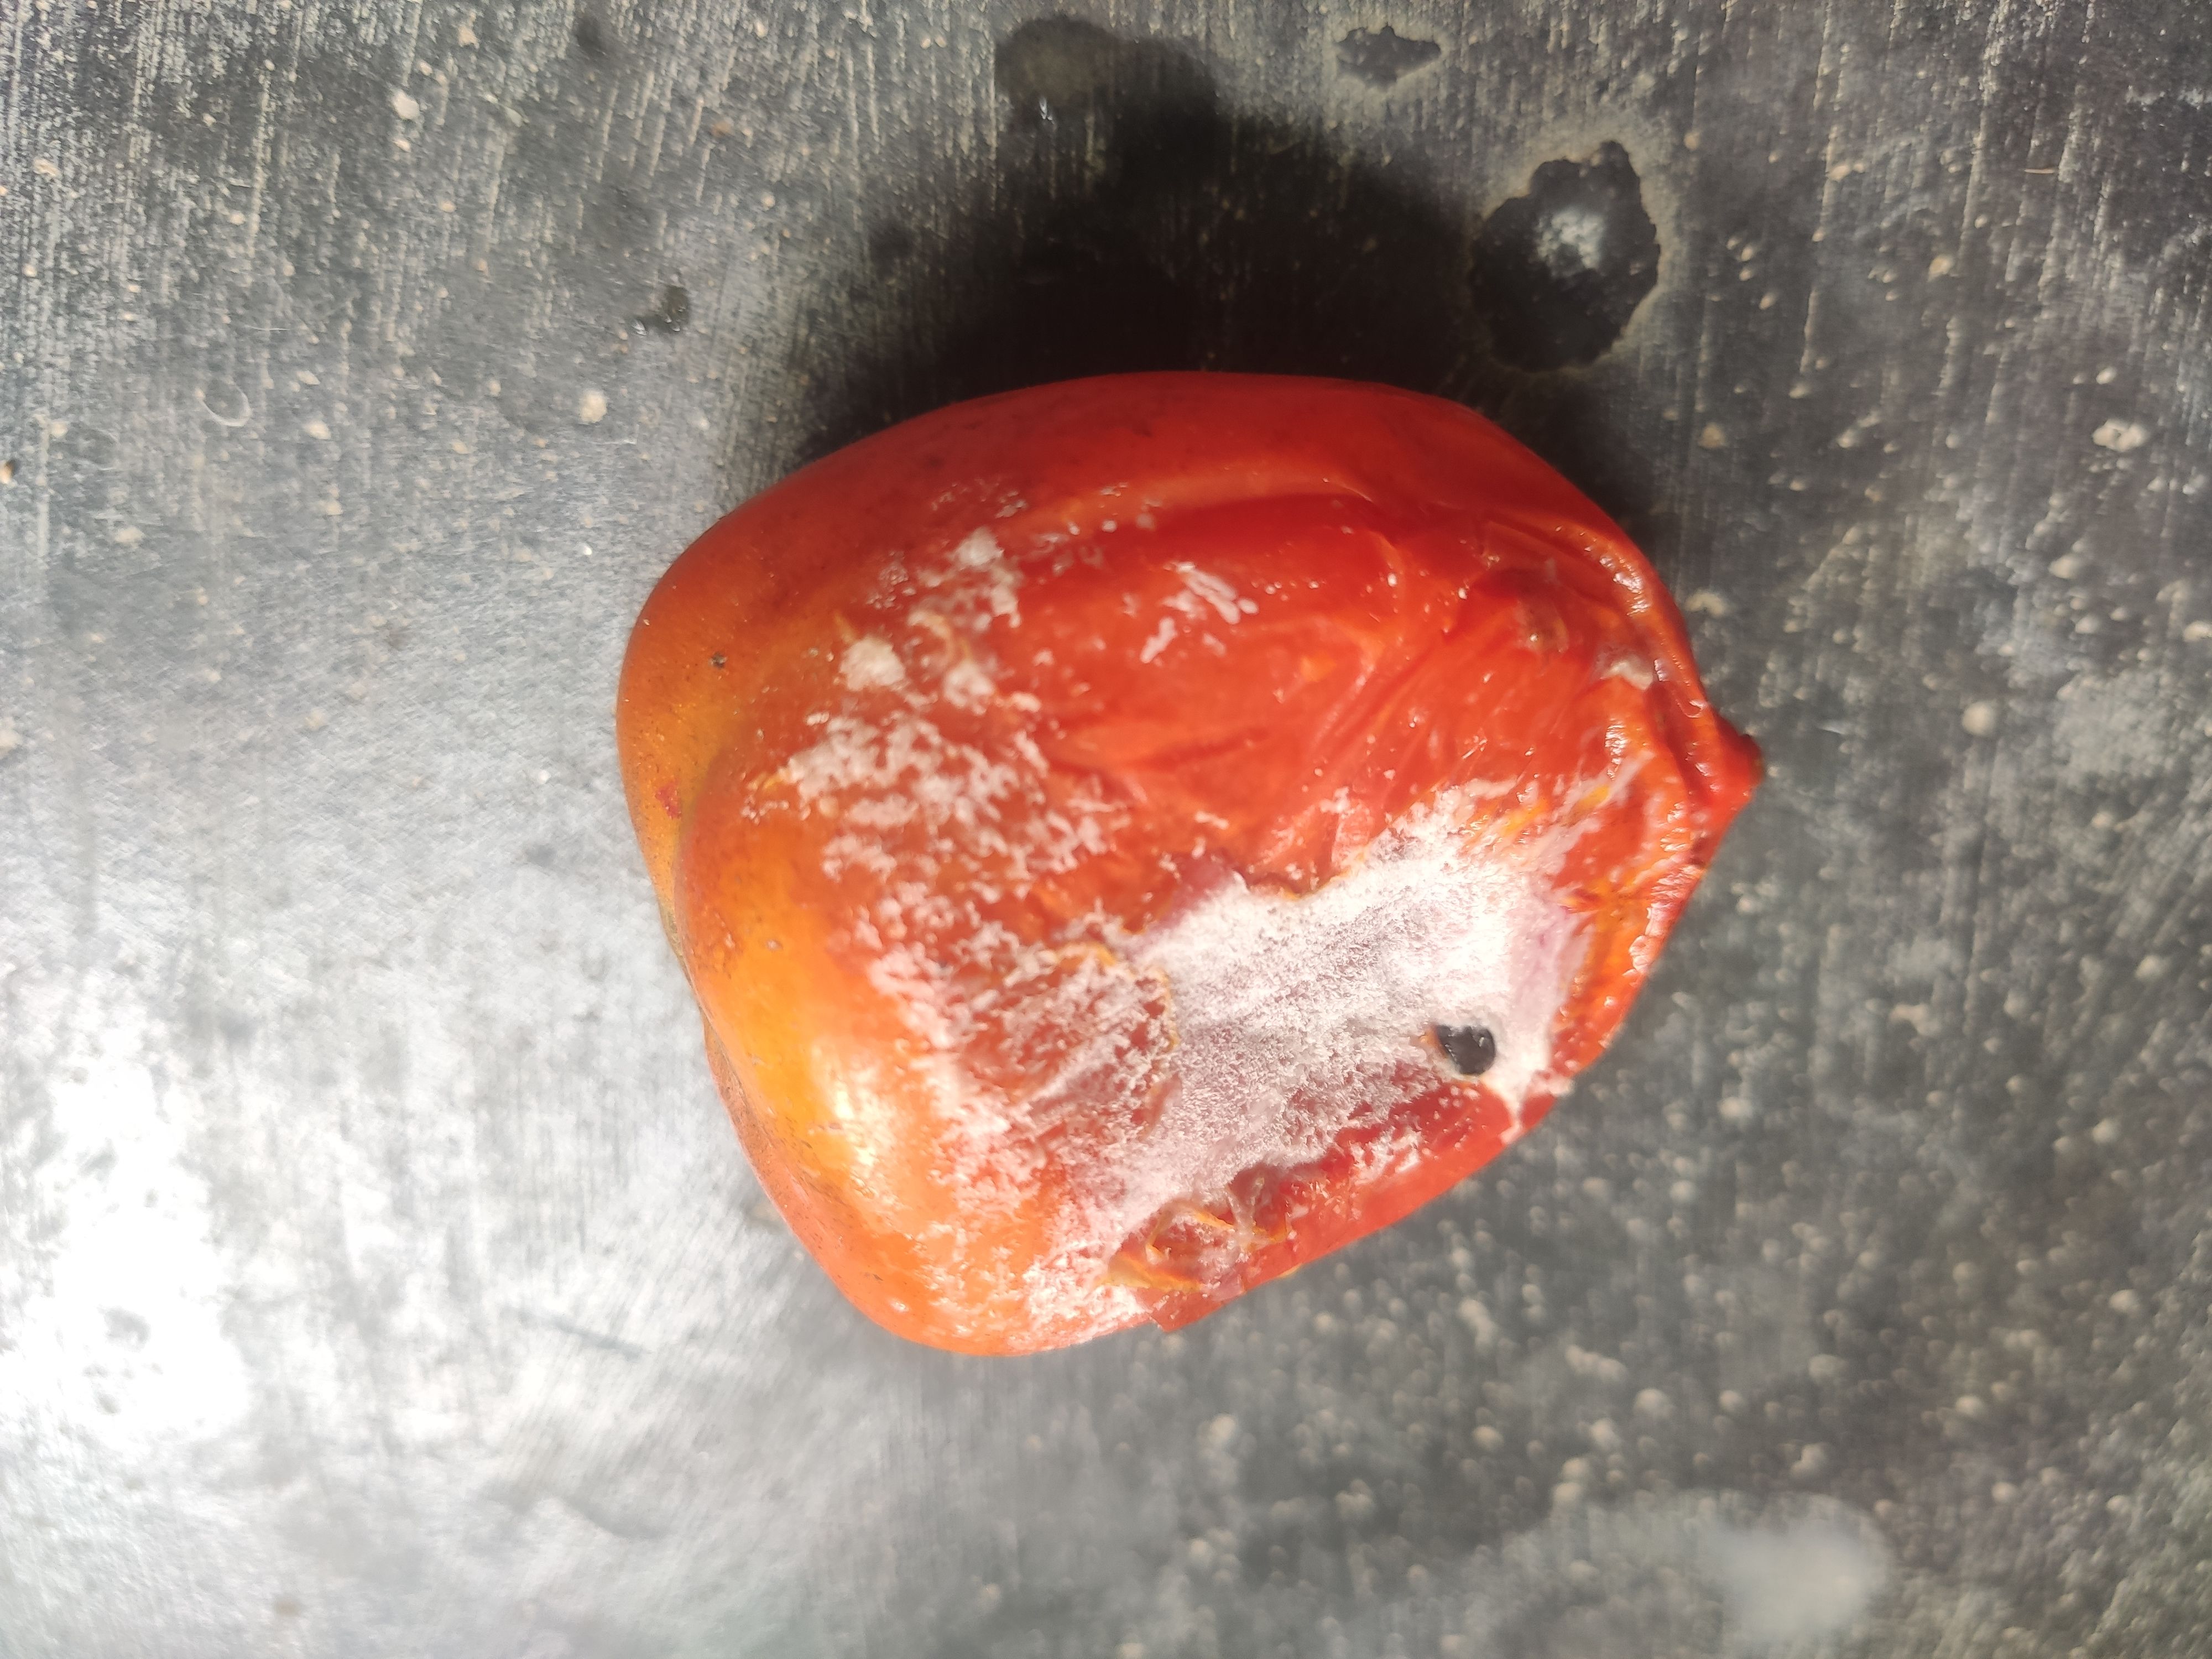
Fruit: tomatoes
Grade: 3rd-grade